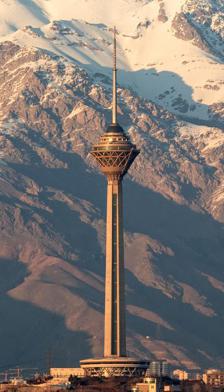
Building: Milad Tower
Country: Iran
Year built: 2007
Tower in Tehran Milad Tower برج میلاد Milad Tower 2023 Alternative names Tehran Tower General information Type Telecommunication, commercial, restaurant, observation Location Tehran , Iran Coordinates 35°44′41″N 51°22′31″E / 35.74472°N 51.37528°E / 35.74472; 51.37528 Construction started 1997 Completed 2007 Opening 7 October 2008 Cost 266 billion tomans Owner Municipality of Tehran Management Boland Payeh Co. Height Height 435 meters Antenna spire 435.0 m (1,427 ft) Roof 315.0 m (1,033 ft) Top floor 312.0 m (1,024 ft) Technical details Floor count 12 Floor area 154,000 m 2 (1,660,000 sq ft) Lifts/elevators 6 Design and construction Architect(s) Mohammad Reza Hafezi Main contractor Boland Payeh Co. Website Official website References The Milad Tower ( Persian : برج میلاد , Borj-e Milād ) (lit. Birth Tower), also known as the Tehran Tower ( برج تهران Borj-e Tehrān ), is a multi-purpose tower in Tehran , Iran. It is the sixth-tallest tower and the world's first telecommunication tower in terms of the usage area of the top structure and the tallest tower in Iran and the 24th-tallest freestanding structure in the world. The construction of this tower took about 11 years and 7 months. It is located between Shahrak-e Gharb and the district of Gisha , standing at 435 meters from the base to the tip of the antenna. The head consists of a large pod with 12 floors, the roof of which is at 315 meters. The tower is a part of the International Trade and Convention Center of Tehran, which also includes a five-star hotel, a convention center, a world trade center and an IT park. History Background The Milad Tower was part of the Shahestan Pahlavi project, a vast development for a new government and commercial centre for Tehran, that was designed in the 1970s but never materialized, except for the tower. After an international competition, the project was awarded to the Llewelyn Davies Company and construction was inaugurated on August 19, 1975, with the Shah Mohammad Reza Pahlavi and Mayor of Tehran, Gholamreza Nikpey burying a commemorative gold plaque . There is also another background of building this tower, since the construction of the tower was started after the 1979 revolution . The new government of Iran wanted to create a new symbol for Tehran to replace the Azadi Tower that was a symbol of Pahlavi's reign. Construction See also: Construction industry of Iran The construction of the tower was commenced in 1997. In 2001, at the suggestion of the Islamic Council of Tehran, on the occasion of the 100th birthday of Ruhollah Khomeini , the founder of the Islamic Republic of Iran, it was renamed Milad Tower. The construction of this tower lasted for 11 years.  In the first 8 years, only 40% of the tower was completed, but with the acceleration of the project by Mohammad Bagher Ghalibaf , the mayor of Tehran, the next 60% was built in 30 months. Upon completion of its construction in the mid 2000s, the Milad Tower was considered the fourth-tallest freestanding telecommunication tower in the world . While the tower the construction is finished in 2007, and After 11 years since the beginning of construction, on October 7, 2008, Milad Tower was opened with the slogan "Heaven is near" in the presence of representatives of the Islamic Council, members of the Islamic Council of Tehran and Mohammad Bagher Ghalibaf, the mayor of Tehran.  This ceremony was covered by more than 250 Iranian and foreign journalists. Numerous conflicts on the history of the tower still prevail, partly because sections of the tower were open to visitors once the elevators started operating during construction and the tower was still far from finished. The design of the project was headed by Iranian architect Mohammad Reza Hafezi. The general contractor was the company of Boland Payeh, and the main client and investor was the company of Yadman Sazeh, a representative of the Municipality of Tehran. Structure and features An outline of the Milad Tower The Milad Tower among the world's seven tallest towers Milad Tower is 435 meters (1,427 ft) tall and is the tallest tower in Iran, and the sixth-tallest telecommunication tower in the world. It consists of five main parts, including the foundation, transition (lobby) structure, shaft, head structure and the antenna mast. The lobby structure consists of six floors. The first three floors consist of 63 trade units, 11 food courts , a cafeteria, and a commercial products exhibition which is supposed to be about 260 square metres (2,800 sq ft). The first and second underground floors consist of installing sections and a data center. The ground floor is dedicated to the entrance and the gatehouse. Inside one of the elevators of the Milad Tower The shaft is a concrete structure about 315 metres (1,033 ft) high from the ground floor. Six elevators in three different sides of the shaft are used to transfer the visitors to the head of the tower at the speed of 7 metres per second (0.0070 km/s), besides an emergency staircase at the fourth side. The head of the tower is a steel structure weighing about 25,000 tonnes and consisting of 12 floors. The top floors of the tower include a public art gallery, a cafeteria, a revolving restaurant , a VIP restaurant, telecommunication floors, mechanical floors , fire-immune areas built as a refuge zone, a closed observation deck, an open observation deck, and a sky dome . The four-stage antenna mast is about 120 metres (390 ft) high. The lower floor of the mast is for the adjustment of public users' telecommunication antennas, and the three upper floors are dedicated to the antenna of the Islamic Republic of Iran Broadcasting . The complex also features a parking area of about 27,000 square metres (290,000 sq ft), a large computer and telecommunications unit, a cultural and scientific unit, a commercial transaction center, a temporary showroom for exhibiting products, a specialized library, an exhibition hall, and an administrative unit. The Milad Tower has an octagonal base , symbolizing traditional Iranian architecture . Gallery Mount Tochal and the Milad Tower View of Tehran city at night from Milad Tower Milad Tower at night Ranks Sixth-tallest freestanding tower in the world 24th-tallest freestanding structure in the world See also Fernsehturm Stuttgart – prototype (first TV tower built from concrete) List of revolving restaurants List of tallest buildings in Tehran International rankings of Iran Similar Towers The Kuala Lumpur Tower in Malaysia bears a striking resemblance to the Milad Tower. References